Potamogeton

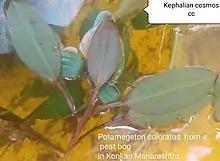
"Potamegeton coloratus" from a peat bog in Konkan, Maharashtra State of India

"Potamogeton" species hybridise freely. At least 27 hybrids have been observed in the British Isles alone, and more than 50 worldwide, of which 36 have been confirmed using genetic techniques. The majority of these are sterile, but many are long-lived and may occur in the absence of one or even both parents. Most hybrids have been described between broad-leaved species, but this probably reflects the relative scarcity of characters among fine-leaved taxa, so that hybrids are much more difficult to identify. Use of genetic markers suggests that hybrid taxa are also reasonably frequent among fine-leaved species. At least one species, "P. obtusifolius", is thought to have arisen via hybridisation.